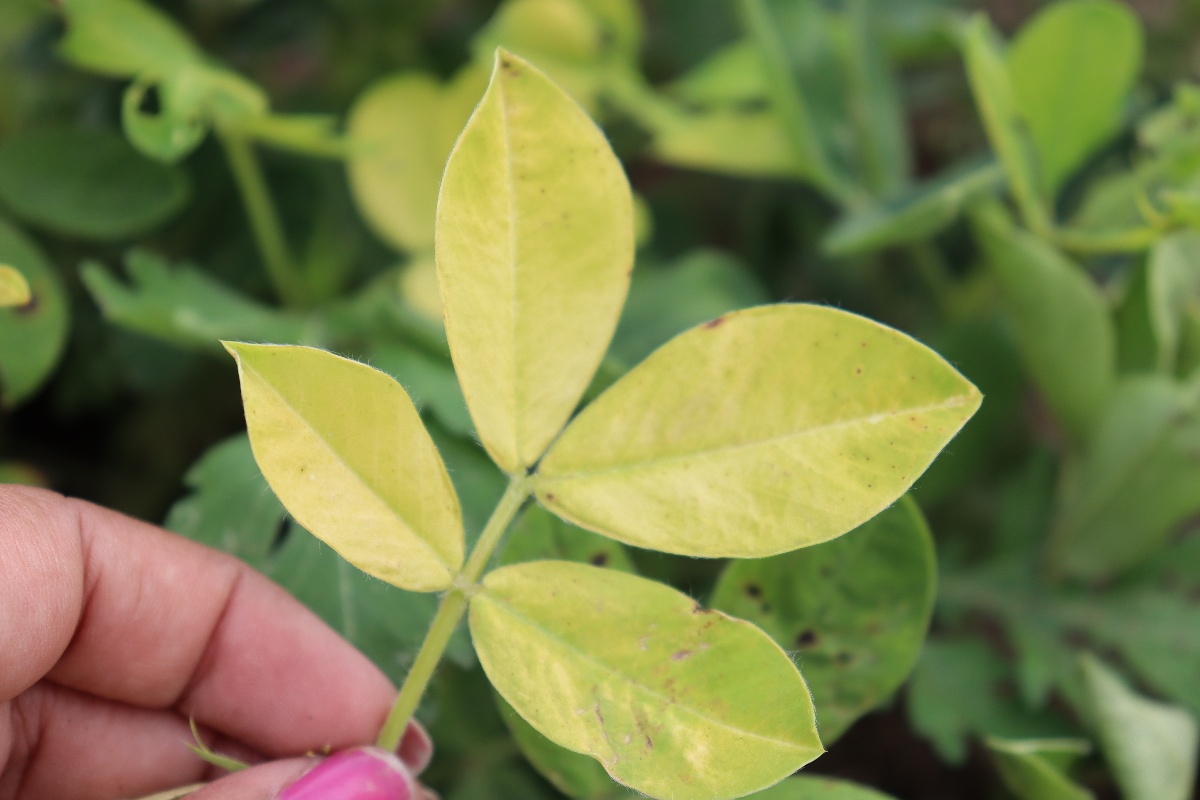
Label: nutrition deficiency